The San Remo

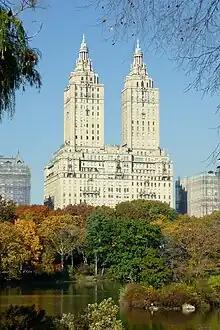
Seen from across the Ramble and Lake in Central Park

Throughout the Depression, the building went bankrupt several times and passed to numerous owners. The owners reduced rents and created 20 additional apartments by subdividing four of the duplexes in the south tower and some vacant units at the base. The Banking Department announced in July 1935 that it would refinance the building with a $3.1 million loan from the Metropolitan Life Insurance Company and would use the funds to distribute dividends to the Bank of United States' depositors. Some creditors expressed opposition to the mortgage, but a representative of the Banking Department said the state government wished to sell the building and that a mortgage would facilitate such a sale. A state judge approved the mortgage that September. By 1938, there were 117 families in the building. As the state was trying to find a buyer for the building, its staff went on strike in March 1938 and again in November 1938. The journalist Peter Osnos wrote that the San Remo and other Central Park West apartment houses contained many Jewish residents during the 1930s and 1940s, since these buildings were not "restricted", unlike others on the East Side.